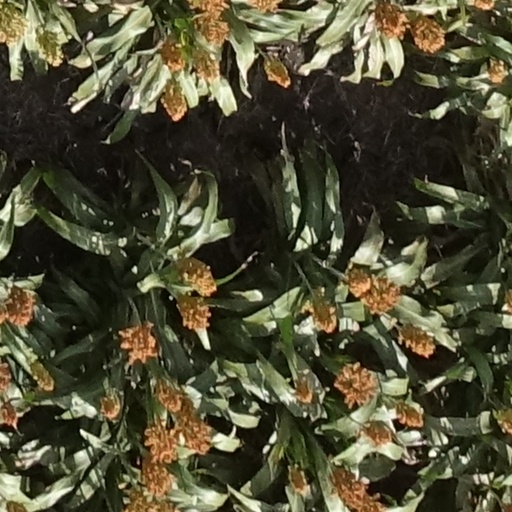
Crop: sorghum